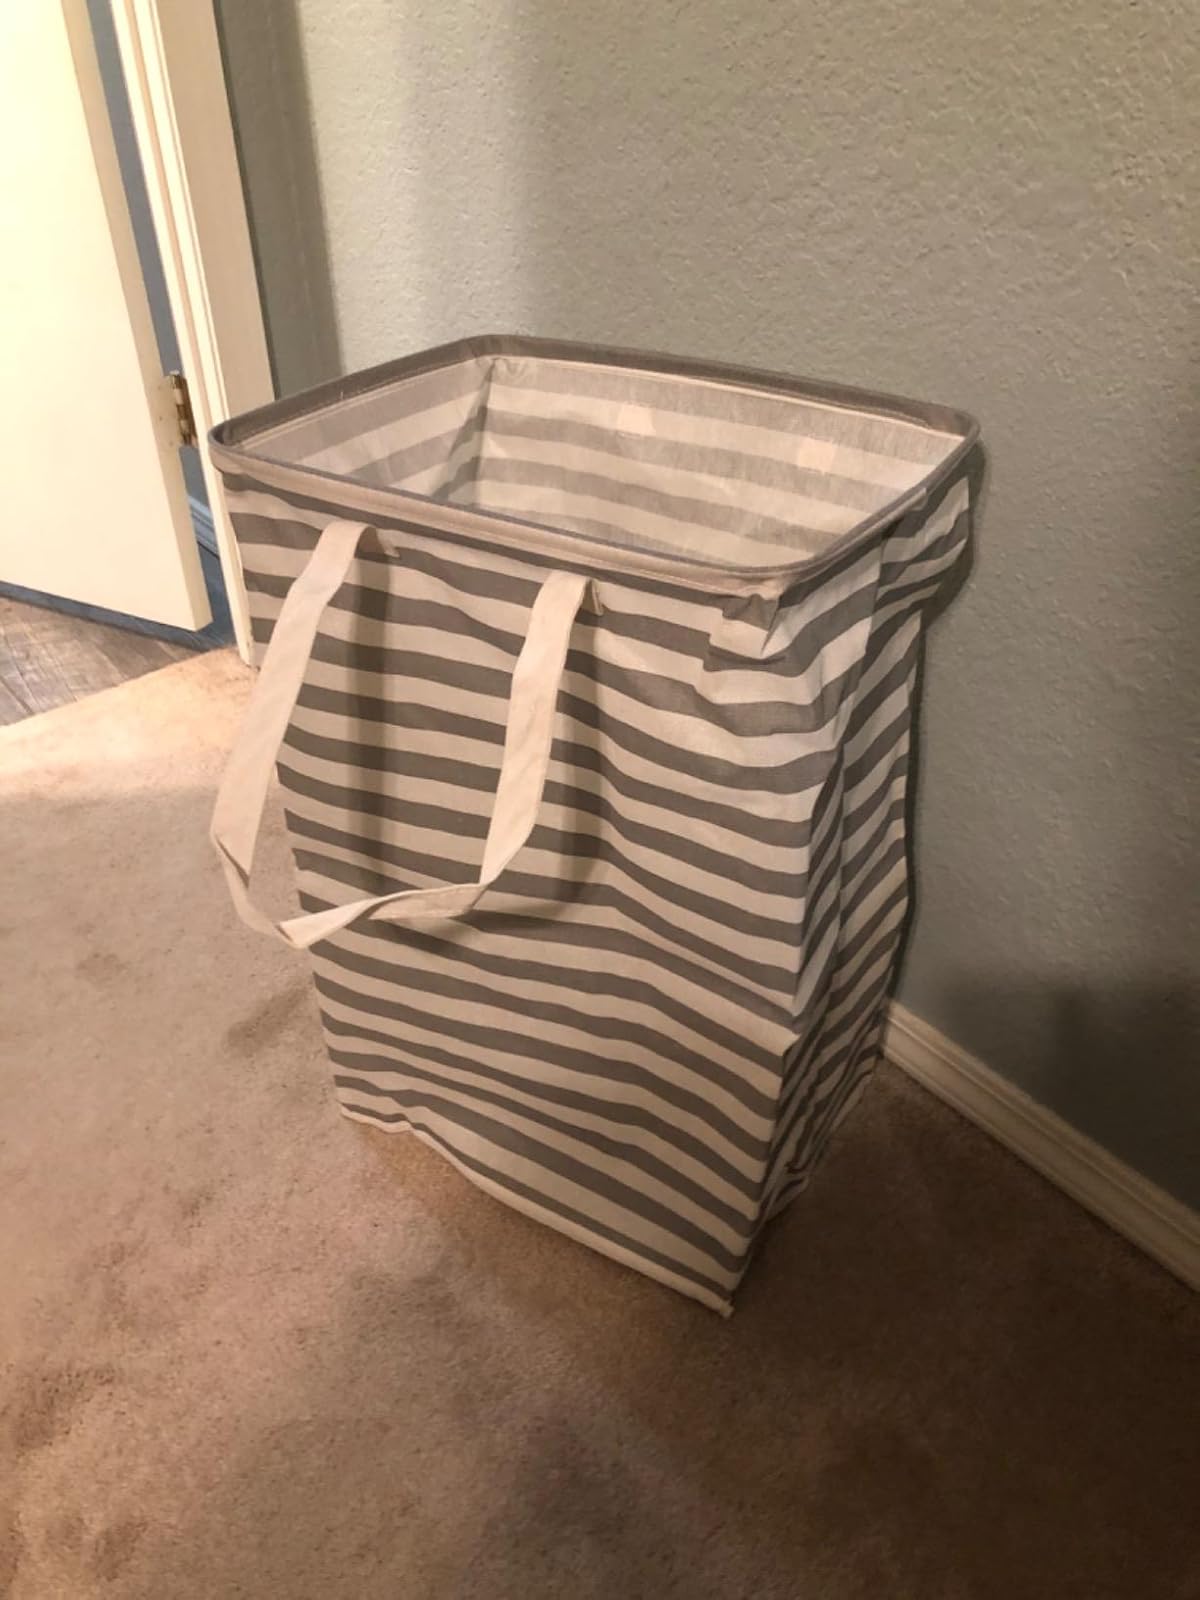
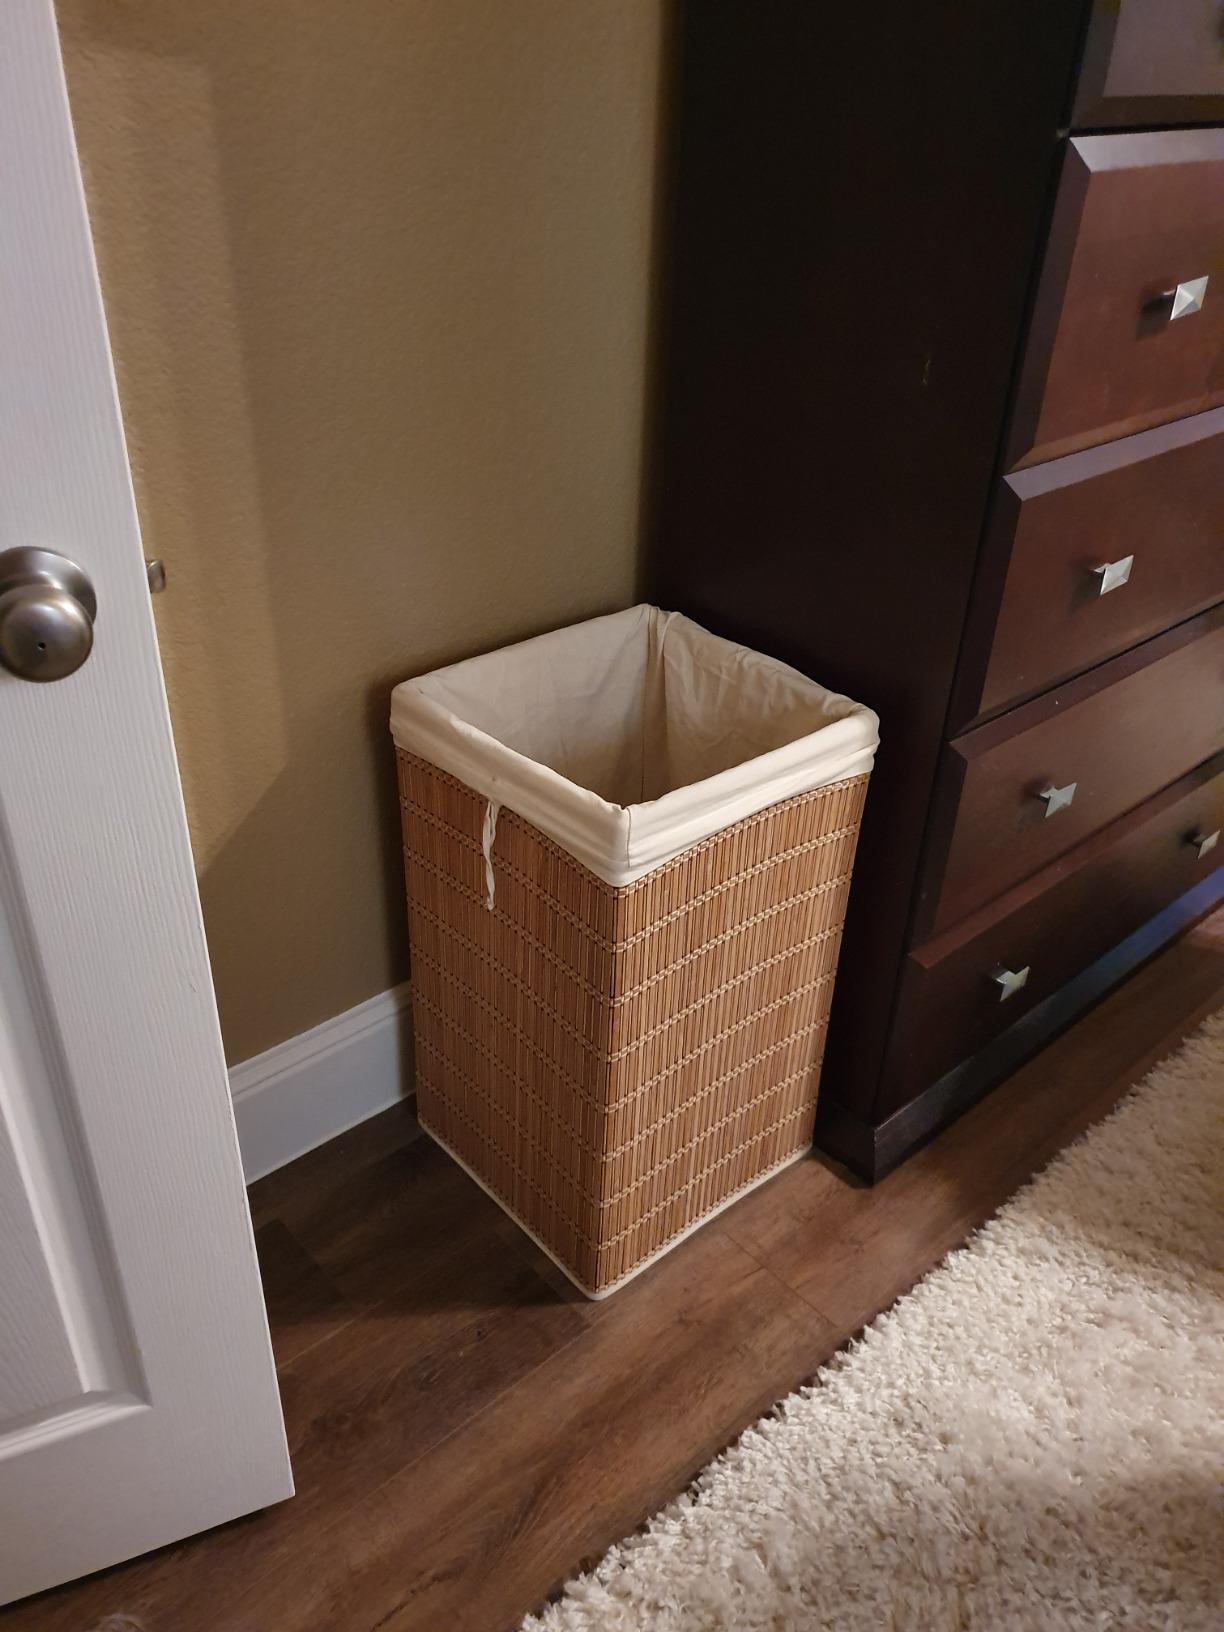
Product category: items_hamper
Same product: no